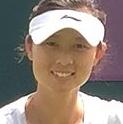
Age: 26